2013 Preakness Stakes

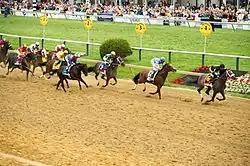
Oxbow (far right) leads into the straight during the early stages of the Preakness Stakes.

2013 Kentucky Derby winner Orb as expected entered the Preakness. It was announced on May 6 that Vyjack and Normandy Invasion would also be starting in The Preakness. Other Derby starters confirmed for The Preakness are Goldencents (17th) and the D. Wayne Lukas trained duo of Oxbow (6th) and Will Take Charge (8th). Later connections of Vyjack and Normandy Invasion withdrew their nominations. Horses that did not start in the Kentucky Derby and were nominated include Illinois Derby winner Departing, Sunland Derby winner Govenor Charlie and Titletown Five.